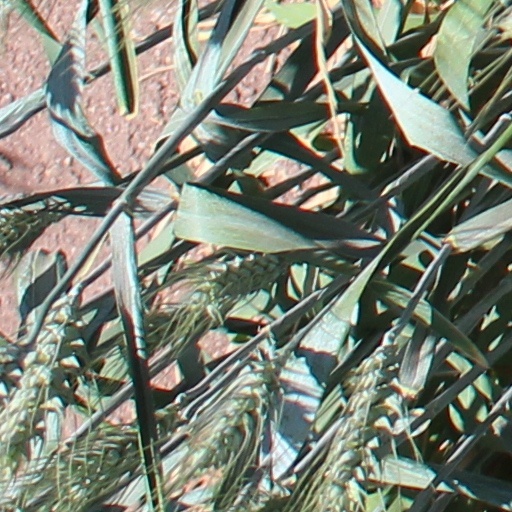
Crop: wheat